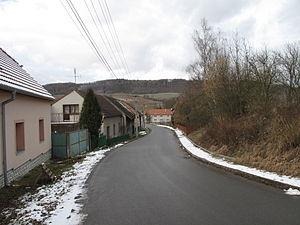
Bdín est une commune du district de Rakovník, dans la région de Bohême-Centrale, en Tchéquie. Sa population s'élevait à 65 habitants en 2020.